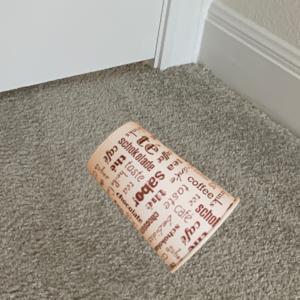
Label: cups